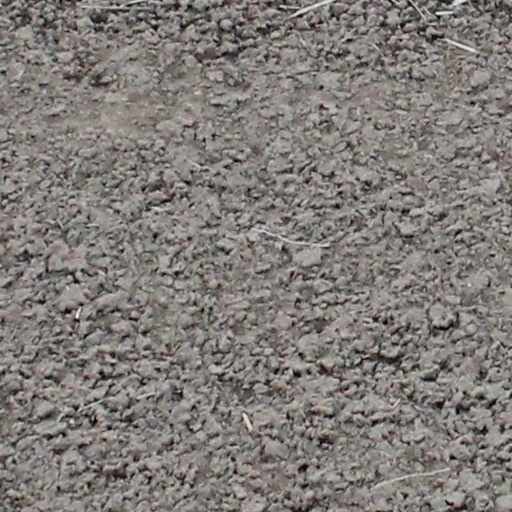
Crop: wheat